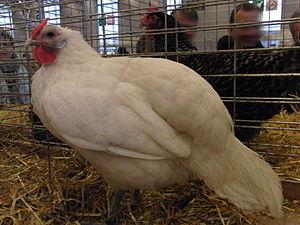
Poule d'Alsace - Salon international de l'agriculture 2013, Paris, France
L'Alsacienne, ou poule d'Alsace, est une race de poules domestiques originaires d'Alsace.